Sky position (RA, Dec in degrees): 126.239, 30.145
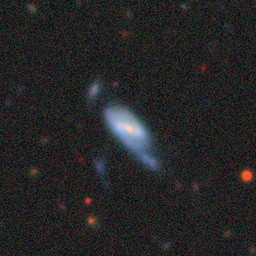
Galaxy morphology: Disturbed Galaxies